Wąbrzeźno

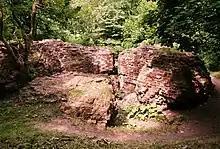
Remains of the old castle

After the First Partition of Poland in 1772, the town became a possession of the Kingdom of Prussia, and between 1807 and 1815, the town was part of the Duchy of Warsaw, before it was reannexed by Prussia. Another devastating fire destroyed much of the town in 1792, and afterwards Frederick William II of Prussia allowed the demolition of the castle to supply stones for the rebuilding of the destroyed parts of the town.